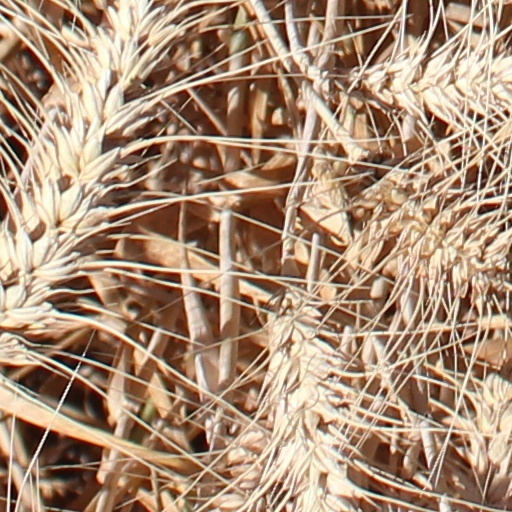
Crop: wheat